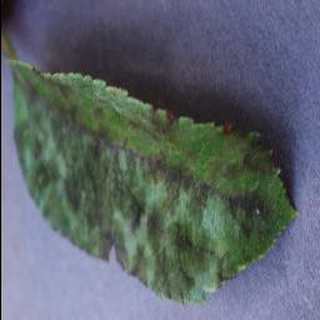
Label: apple_apple_scab